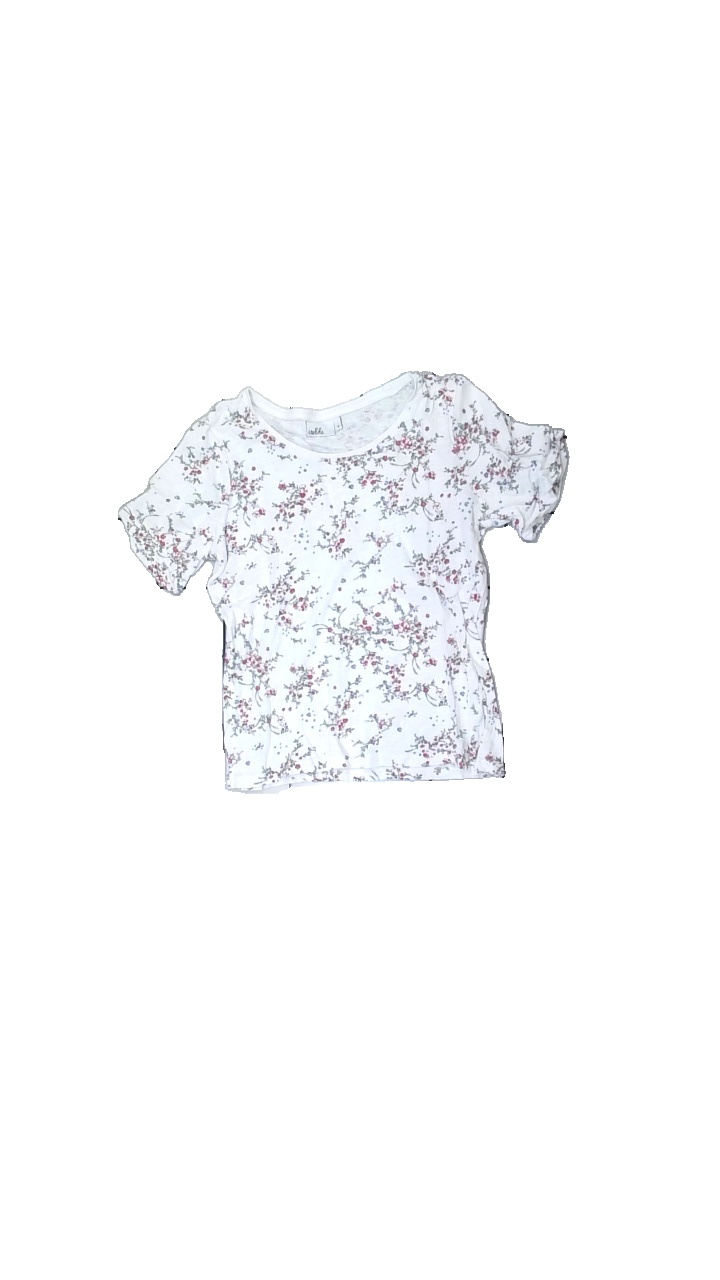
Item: Top (Ladies)
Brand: Isolde
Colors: White, Red, Blue
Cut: Regular
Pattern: Floral print
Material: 100% cott
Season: All
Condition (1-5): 3
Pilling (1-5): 4
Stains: Minor
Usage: Export
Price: <50